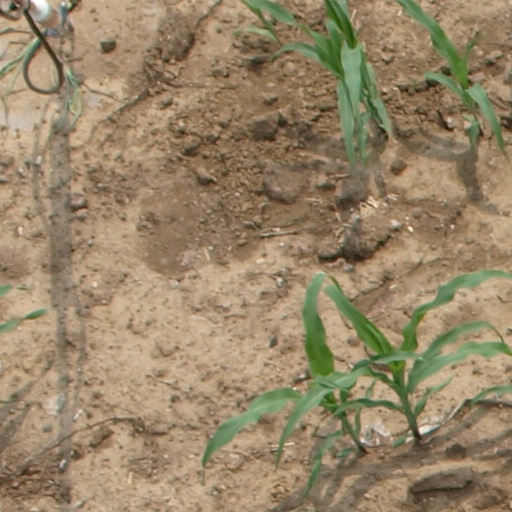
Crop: maize; corn